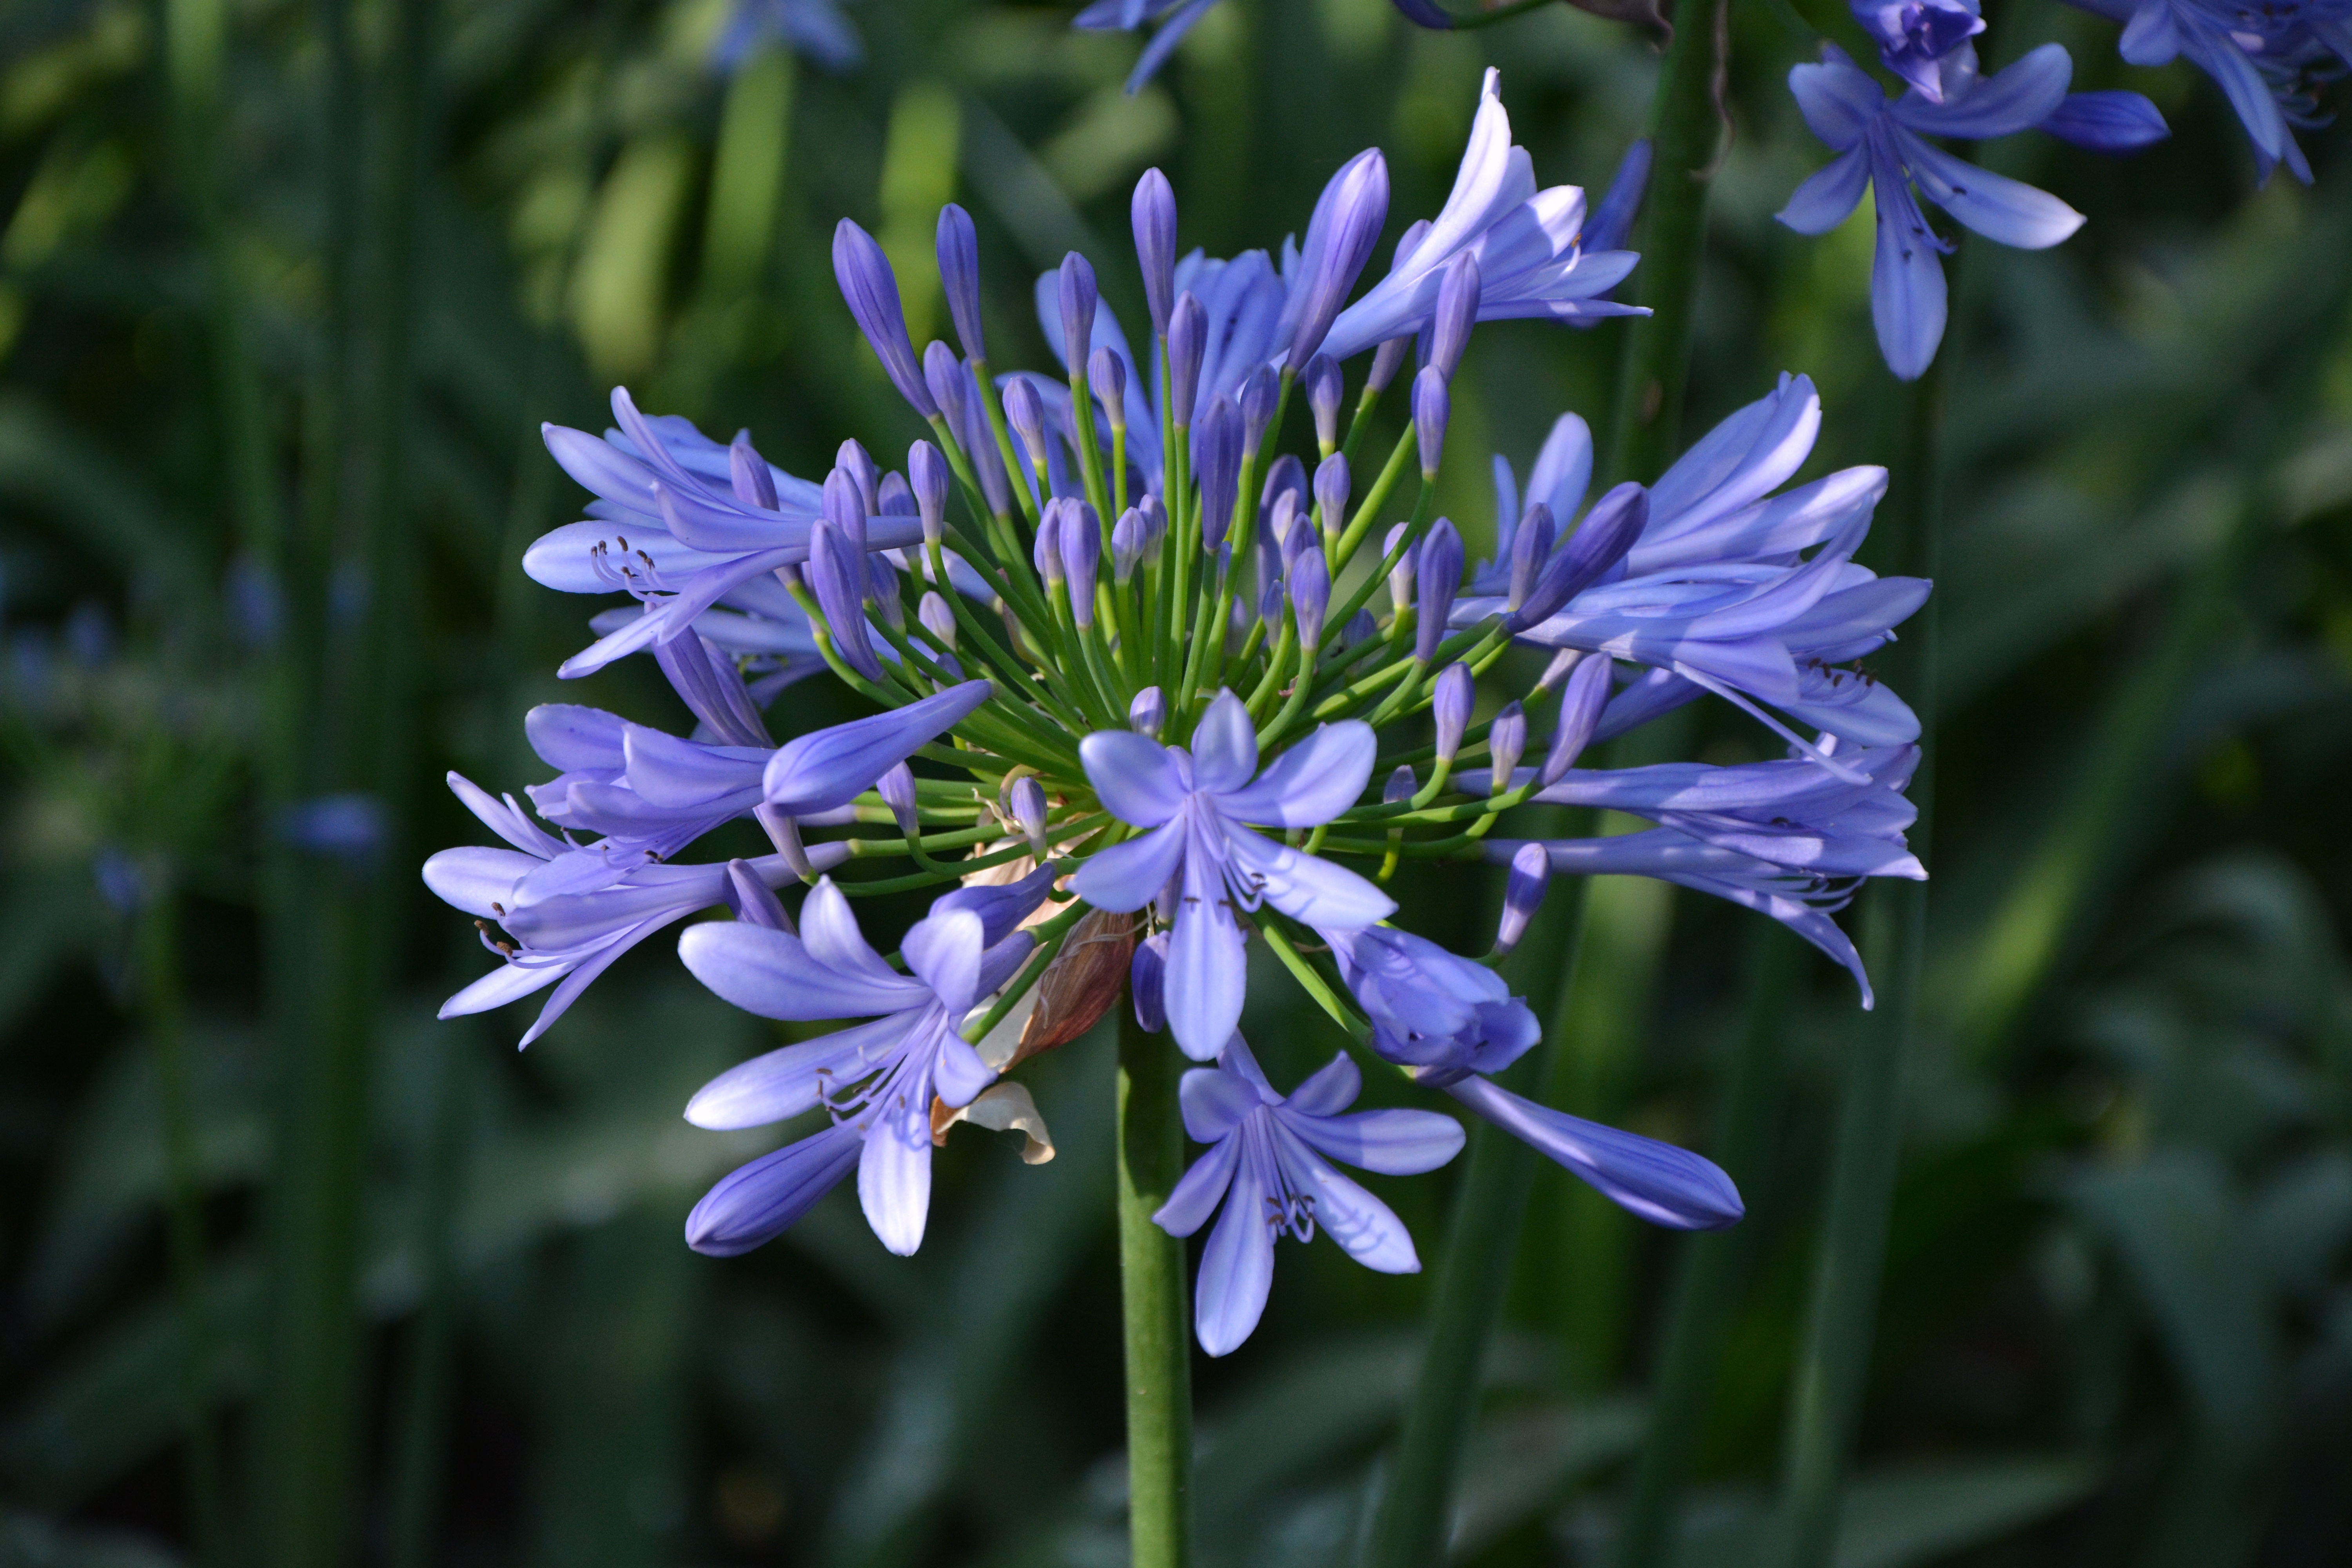
plant, flower, food, herb, produce, vegetable, botany, flora, wildflower, scilla, macro photography, flowering plant, land plant, india hyacinth